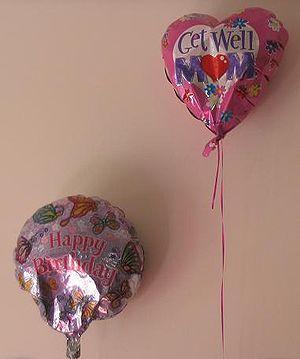
Un film métallisé est un film plastique recouvert d'une fine couche de métal, généralement de l'aluminium. Il offre l'aspect métallique brillant d'une feuille d'aluminium à un poids et à un coût réduits. Les films métallisés sont largement utilisés à des fins décoratives et dans les emballages alimentaires, ainsi que pour des applications spéciales telles que l'isolation et l'électronique.